Western Avenue station (Metro Transit)

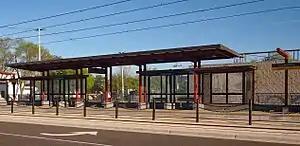
Western Avenue station eastbound platform

Western Avenue station is a light rail station on the Metro Green Line in Saint Paul, Minnesota, United States. It is located along University Avenue on both sides of the intersection with Western Avenue. The station has split side platforms, with the westbound platform on the north side of the tracks west of Western and the eastbound platform on the south side of the tracks east of Western.